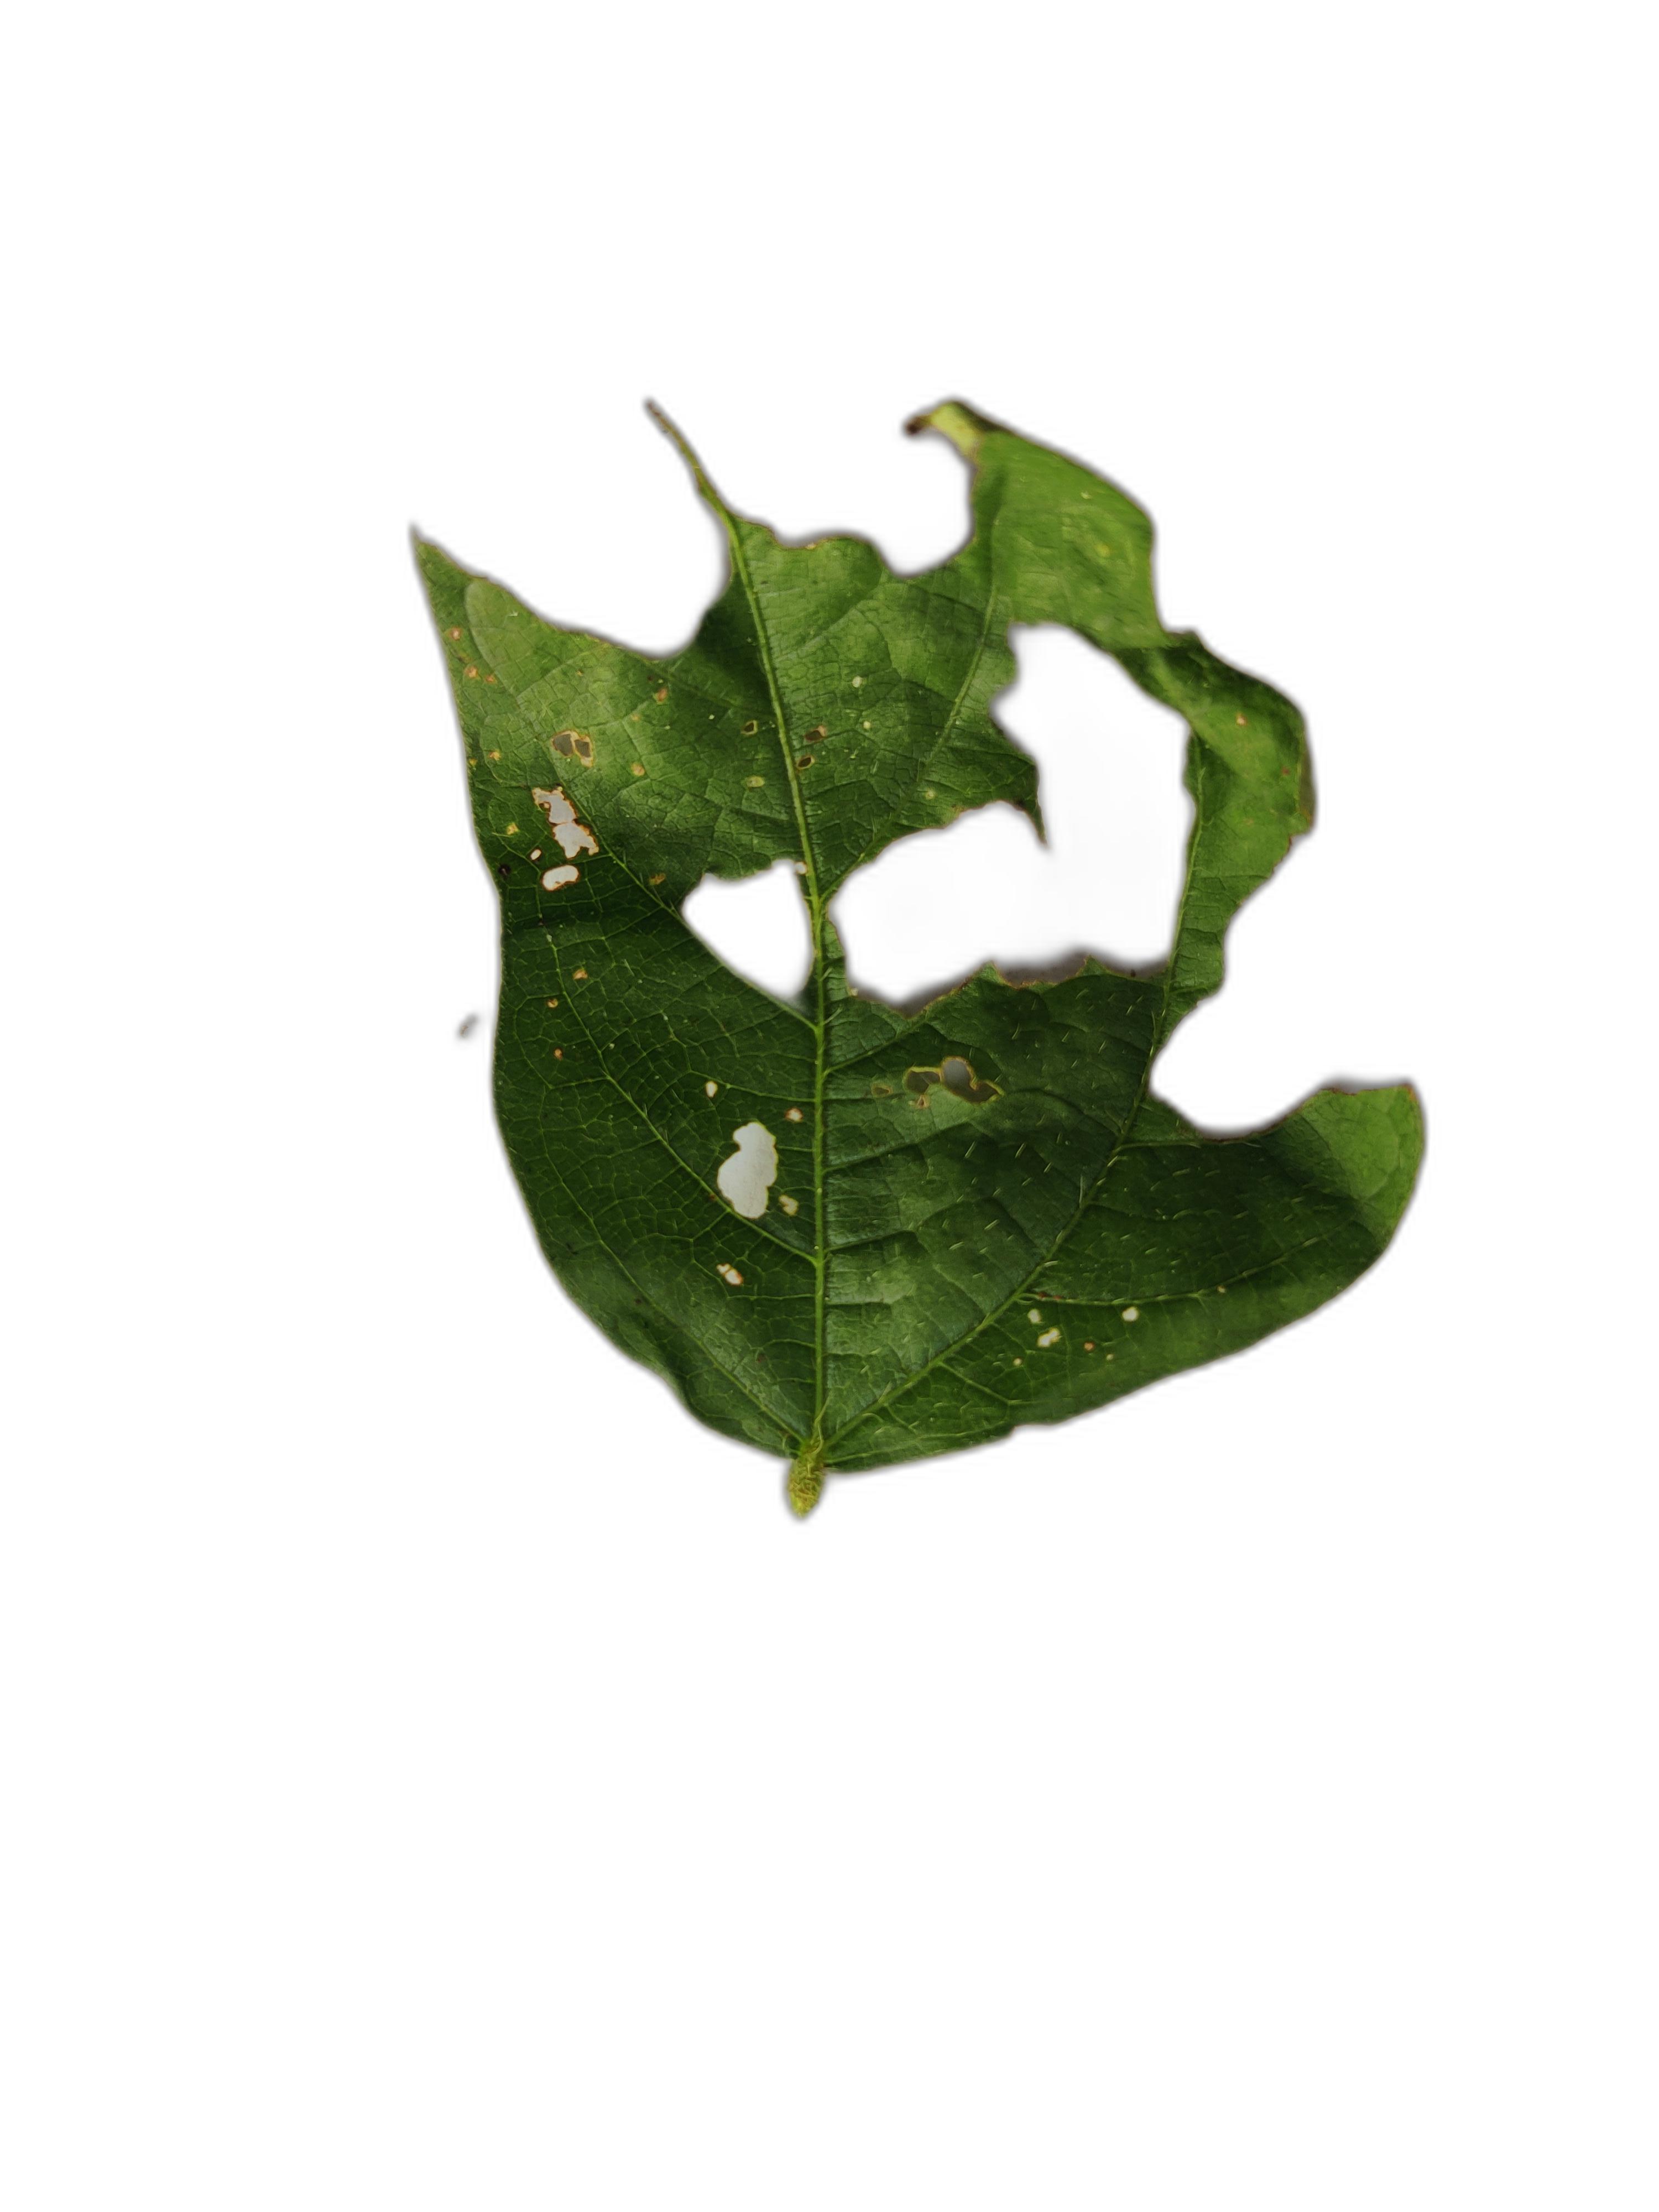
Label: Cercospora leaf spot